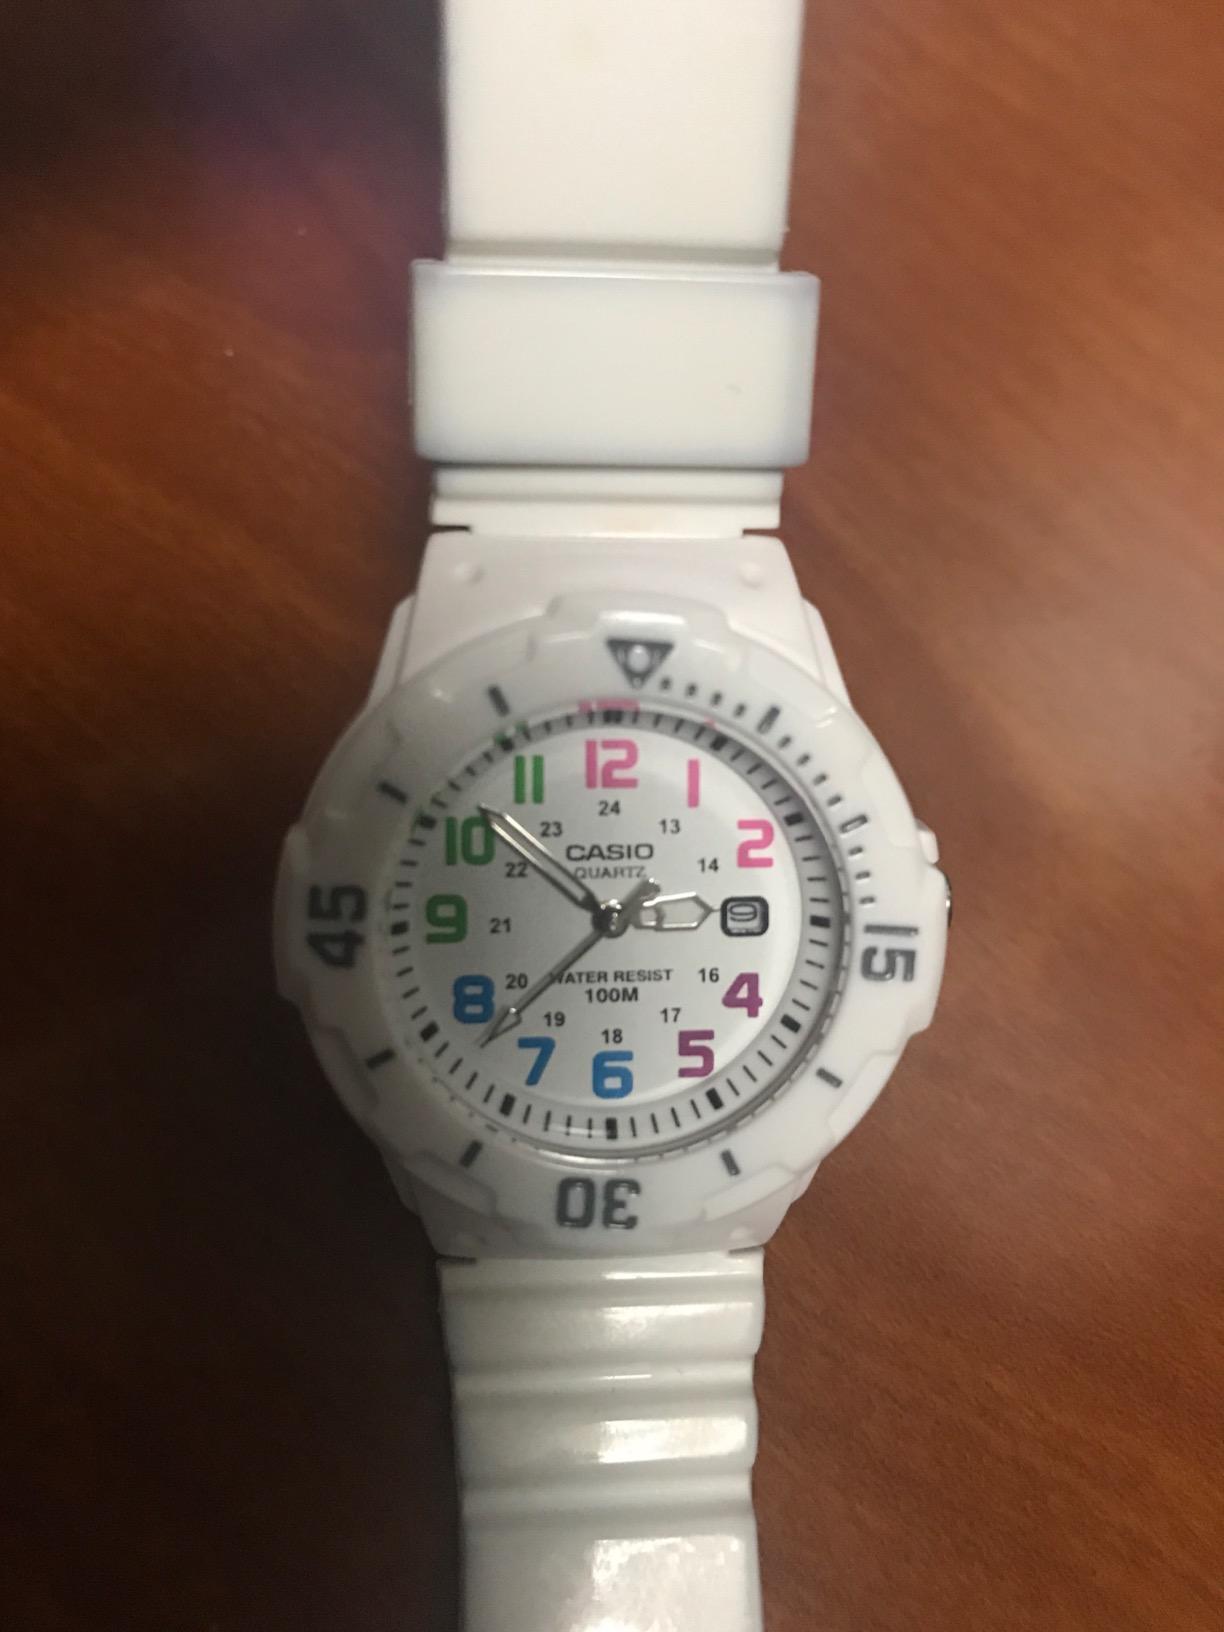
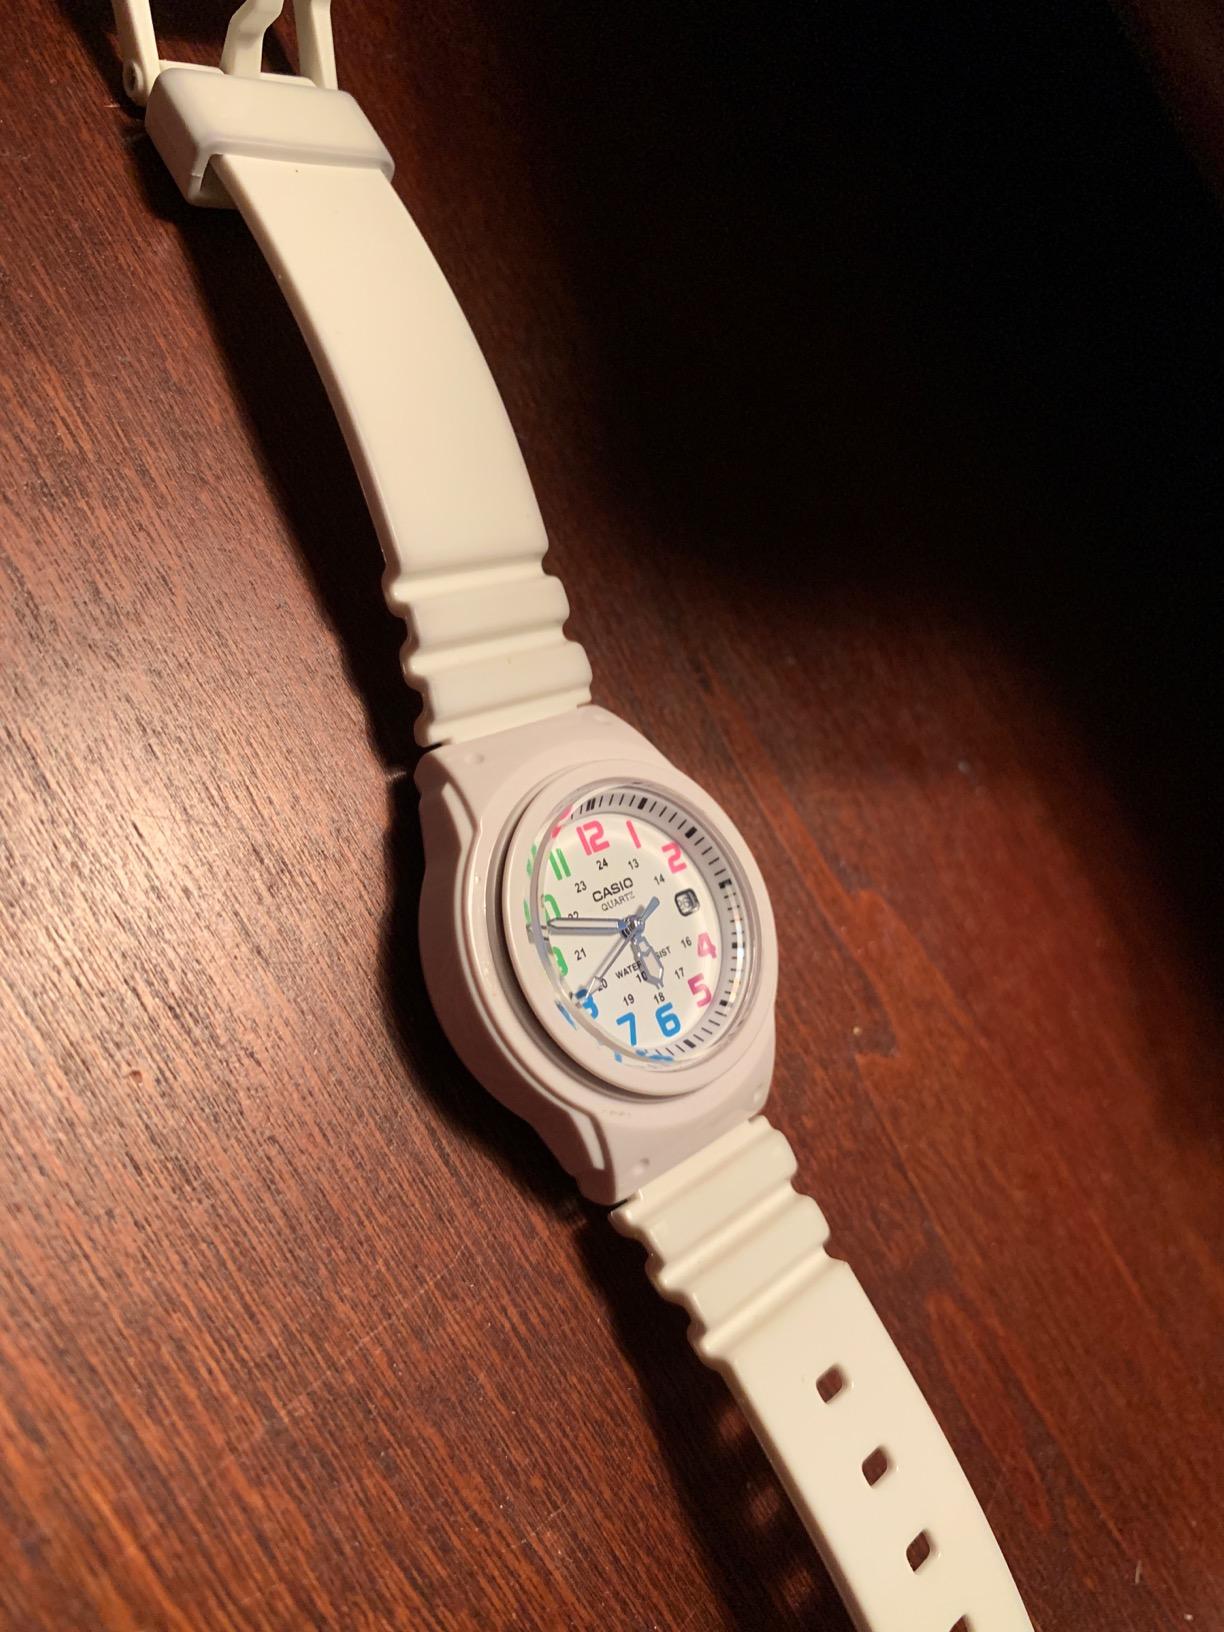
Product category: accessories_watch
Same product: yes